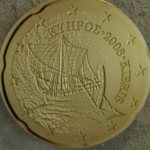
Coin value: 20cents
Country: cy
Edition: standard